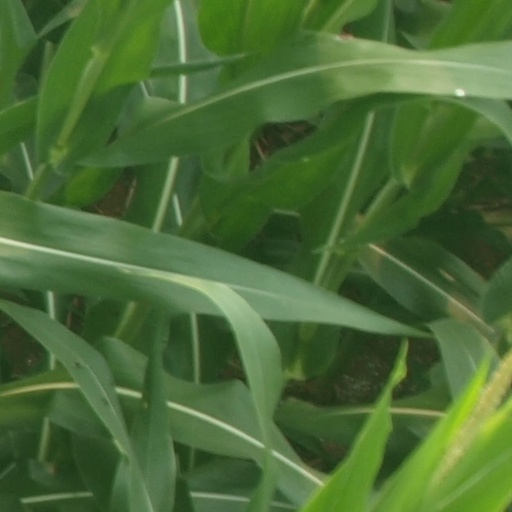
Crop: maize; corn